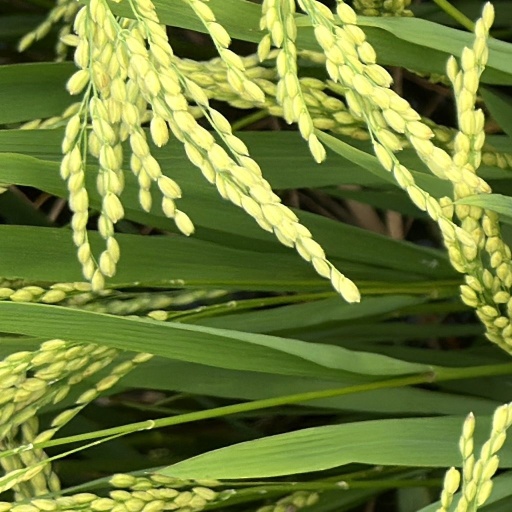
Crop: rice